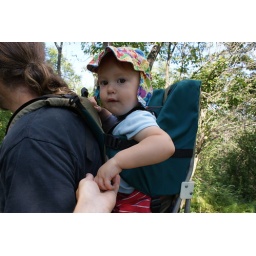
camping at loft mountain in the blue ridge